Interfaith marriage in Christianity

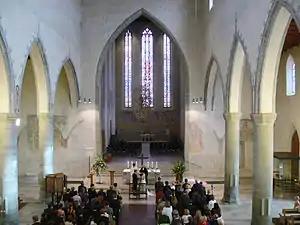
A Lutheran priest in Germany marries a young couple in a church.

An interfaith marriage, also known as an interreligious marriage, is defined by Christian denominations as a marriage between a Christian and a non-Christian (e.g. a marriage between a Christian and a Jew, or a Muslim), whereas an interdenominational marriage is between members of two different Christian denominations, such as a Lutheran Christian wedding a Catholic Christian, for example.